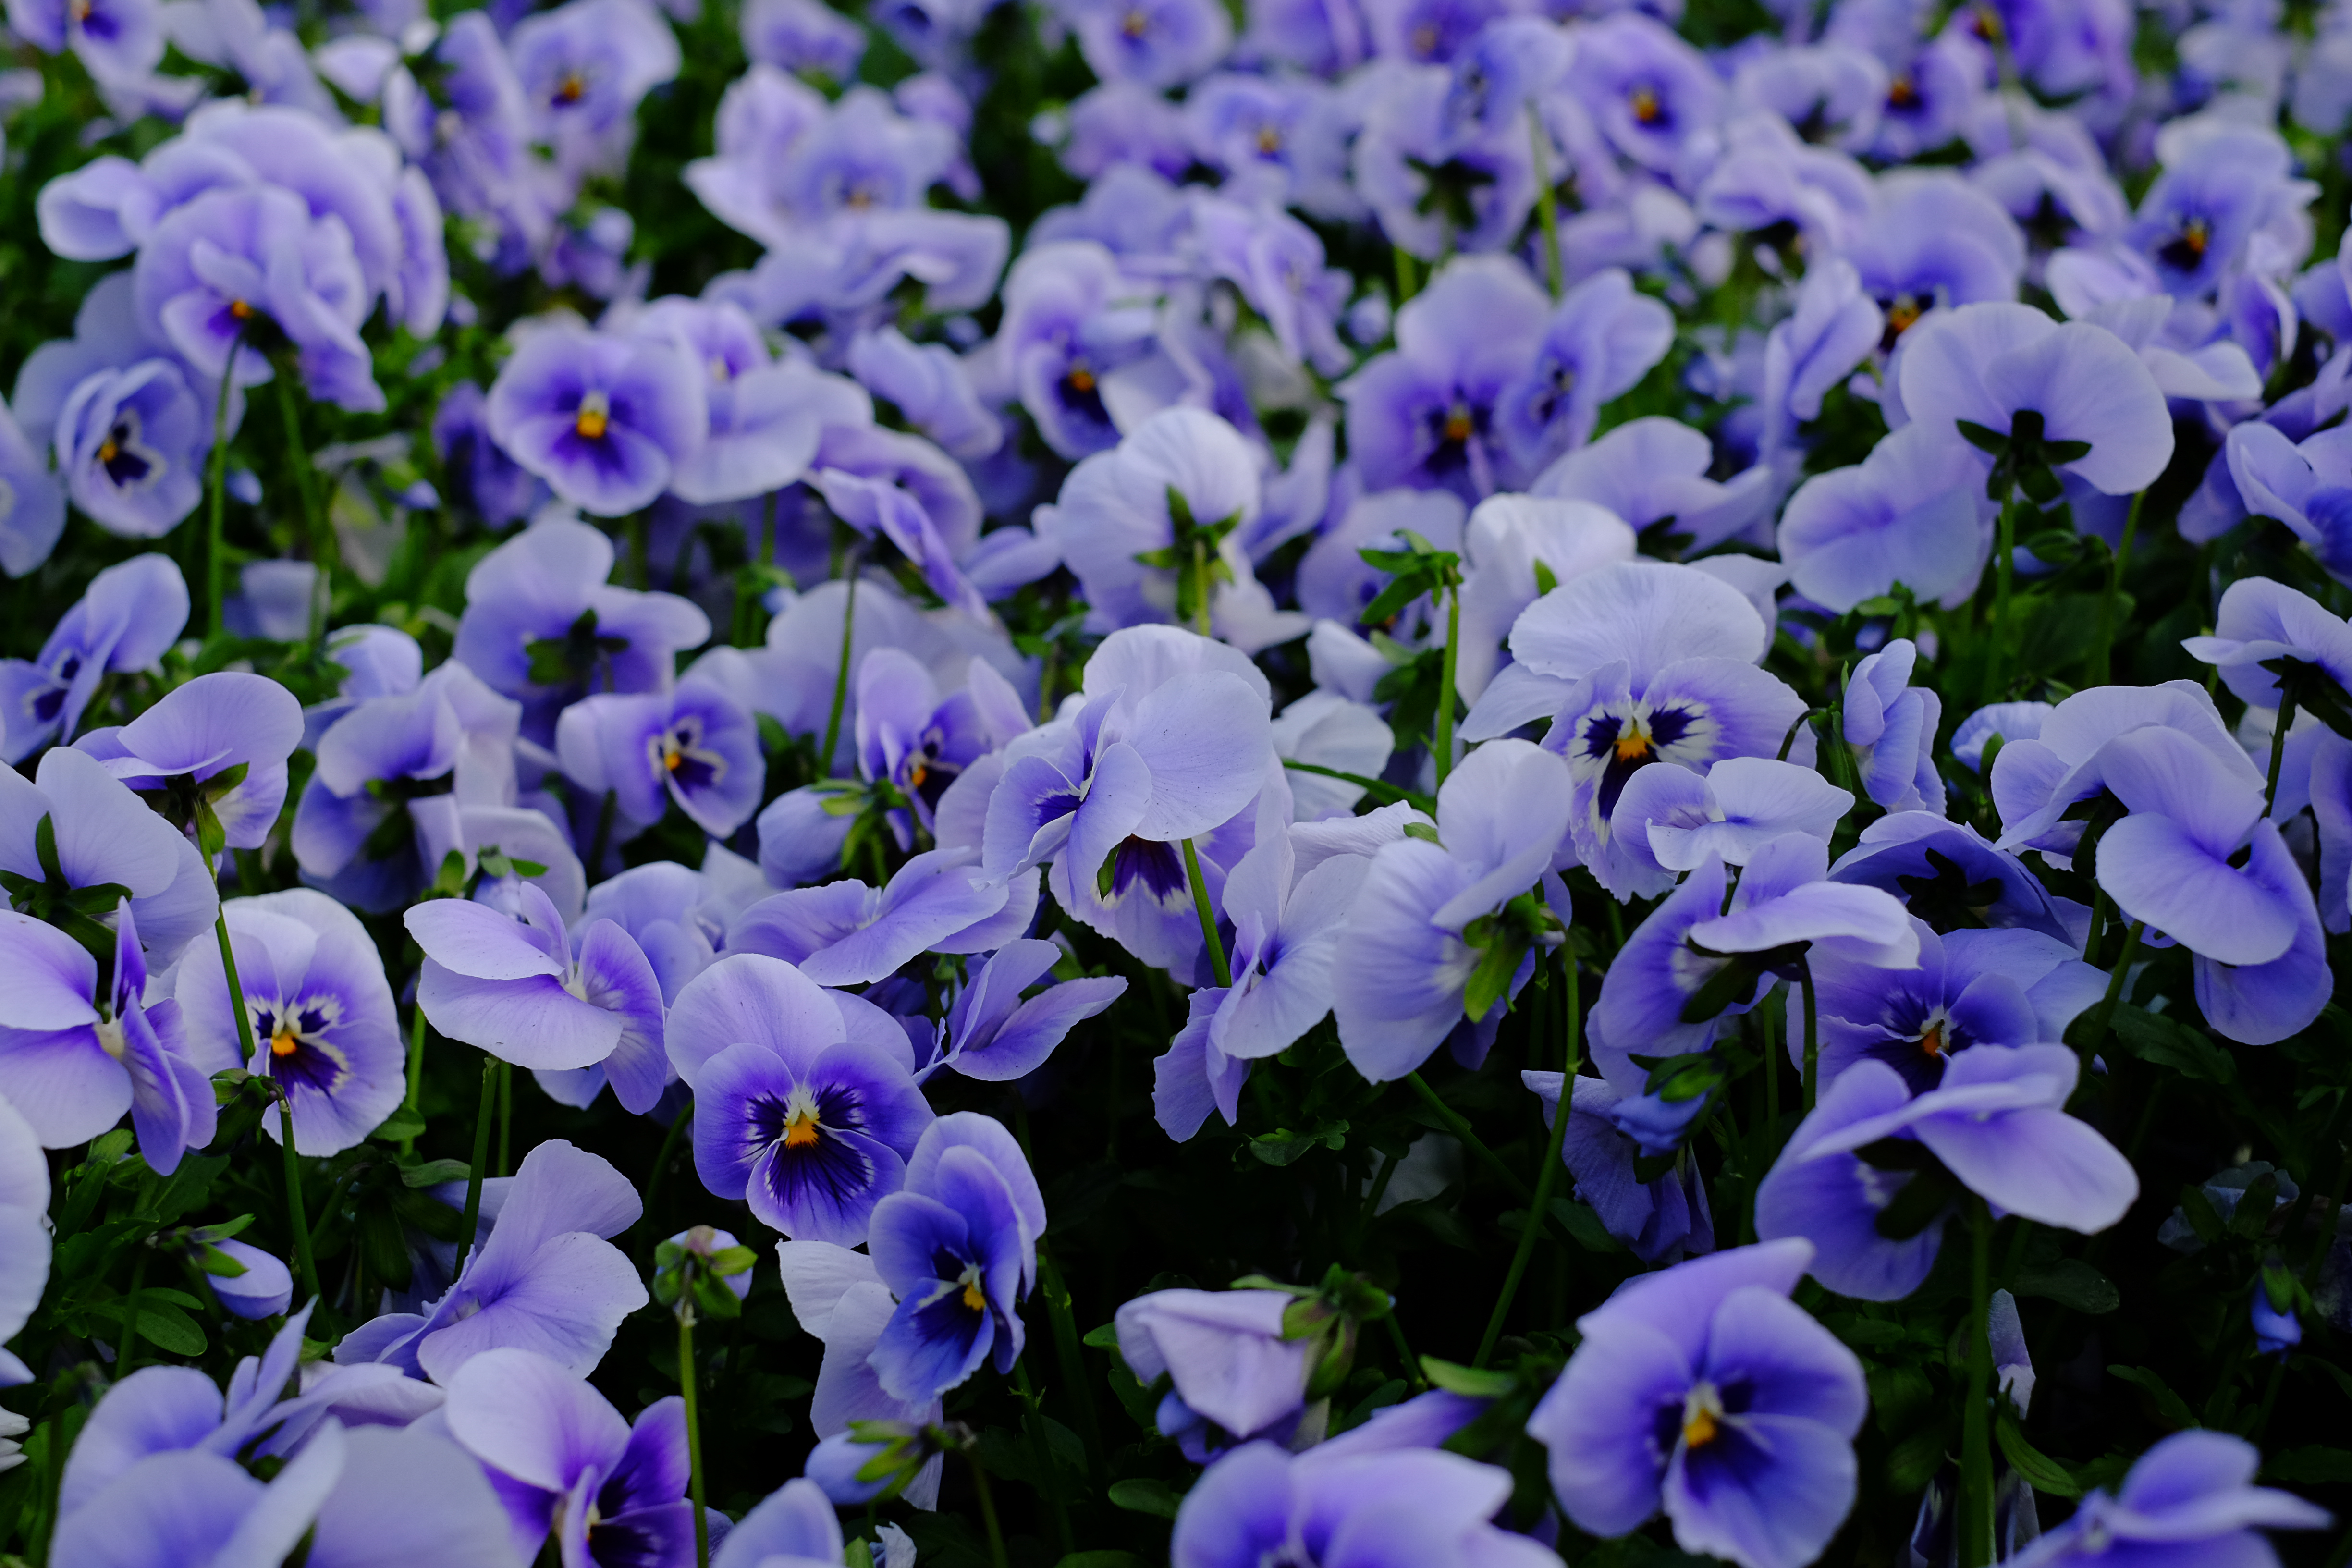
plant, flower, purple, petal, spring, botany, flora, wildflower, flowers, frhling, blumen, viola, nursery, grtnerei, marketgarden, pansy, flowering plant, annual plant, land plant, violet family